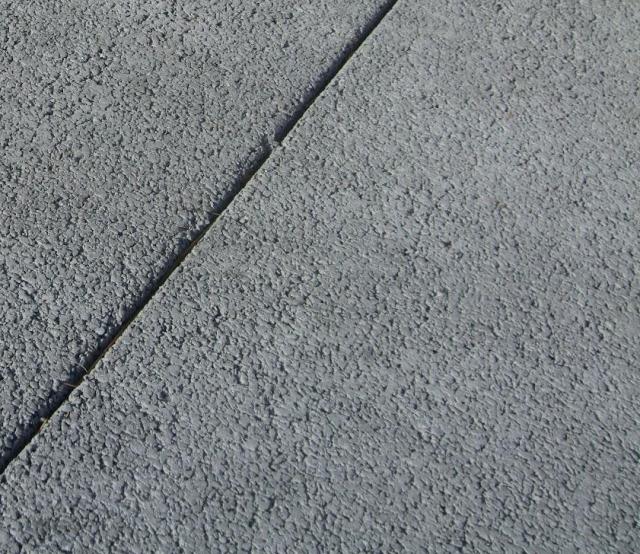
Texture: porous